Caledonian Railway 72 Class

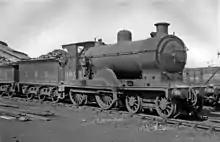
'72' class No. 14493 at Inverness Depot in 1948

The Caledonian Railway 72 Class was a class of 4-4-0 steam locomotives introduced by William Pickersgill for the Caledonian Railway (CR) in 1920. Thirty-two locomotives were built and all survived to be taken over by the London, Midland and Scottish Railway (LMS) in 1923 and by British Railways (BR) in 1948. The earlier 113 Class (introduced in 1916), of which 16 were produced, were similar but slightly smaller. These were the Caledonian's last express passenger locomotives, and technically, the last of the Dunalastair series, and were unofficially dubbed, Dunalastair V.